Bernd Luz

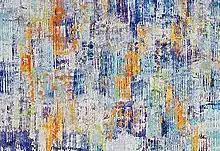
Abstract work, acrylic technique on canvas

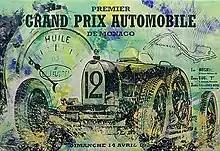
Abstract Pop work, media mix on canvas

Luz's creations mainly involve media mix works peppered with image citations dedicated to a variety of complex issues. The depiction reflects the collage principle in terms of the isolation and rearrangement of elements. The staging of different details and glimpses to indicate complex correlations is achieved in a manner which invites the viewer to explore entire stories across the surface of the image. "I depict the things that move me", stated Bernd Luz, an approach which ensures he avoids being labelled in any fixed categories.